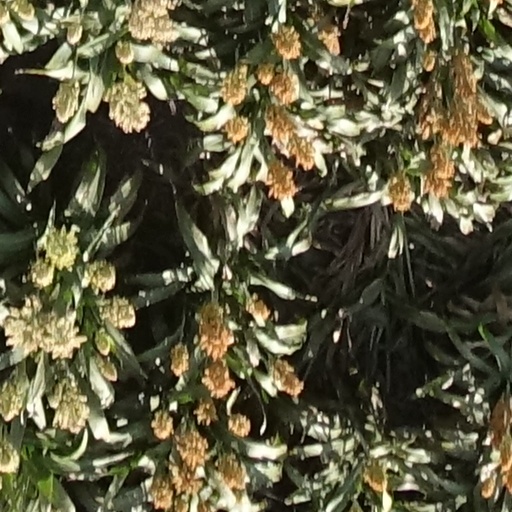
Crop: sorghum